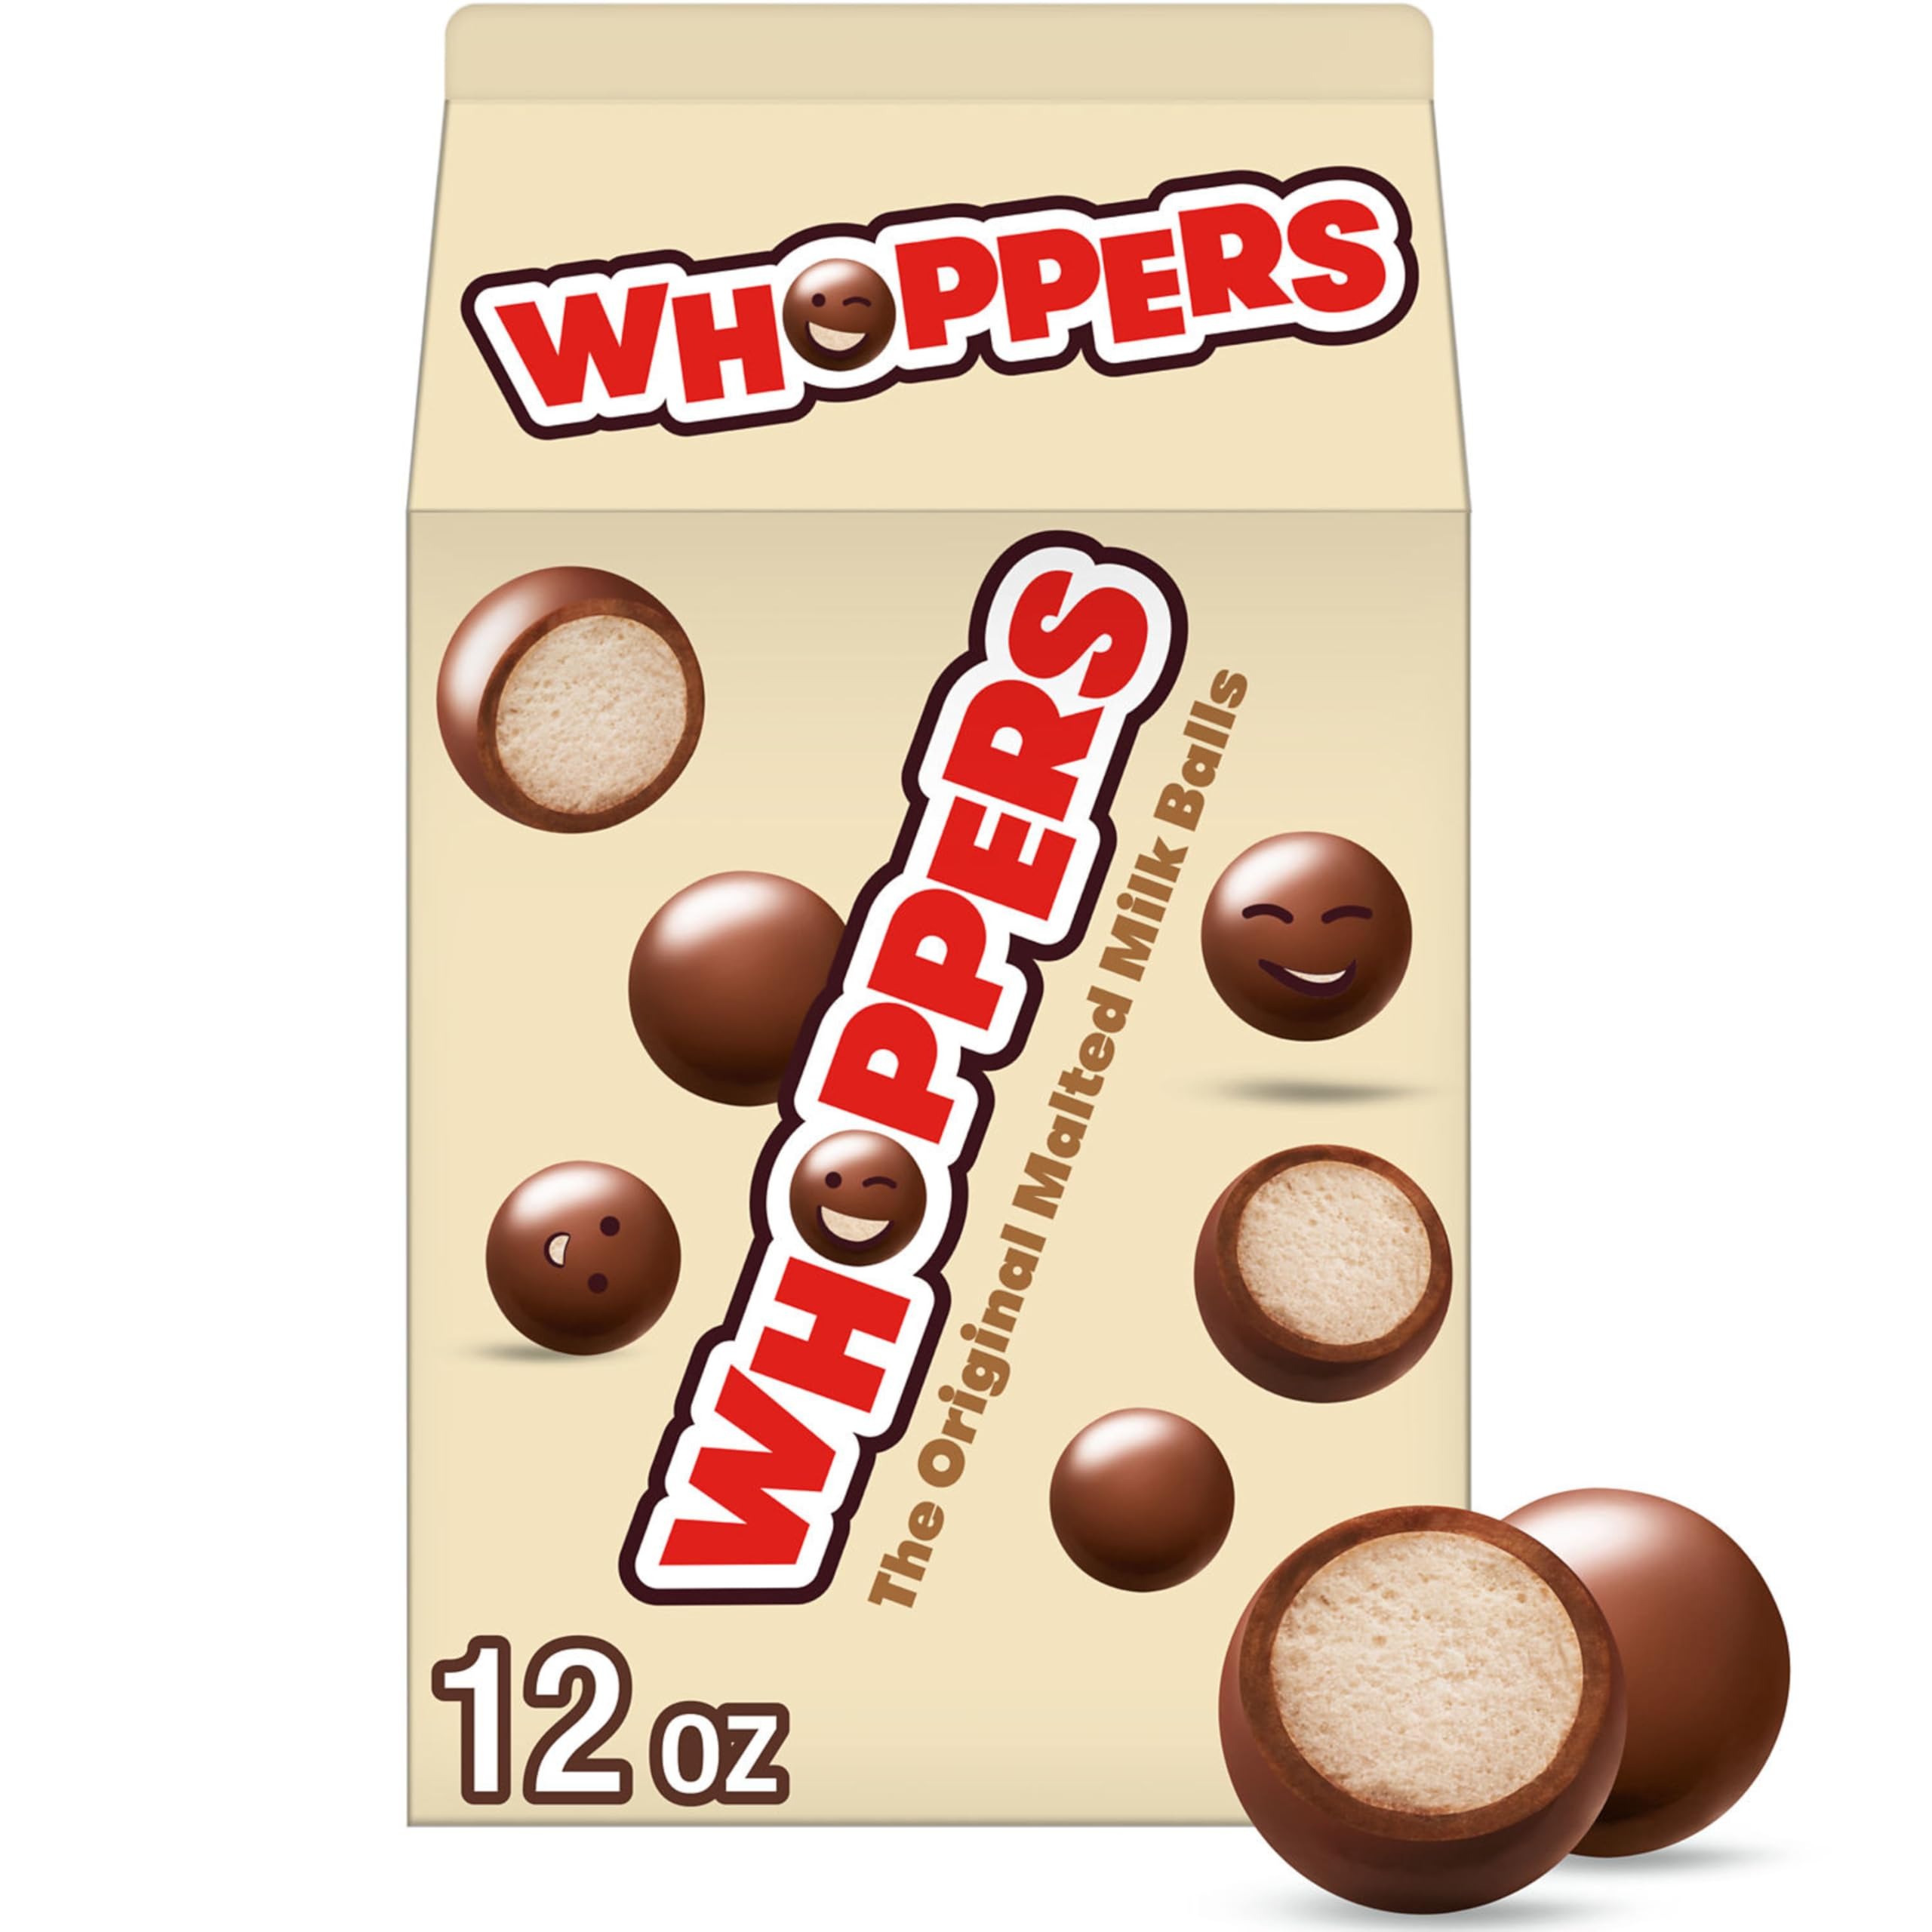
Item Name: WHOPPERS Malted Milk Balls Candy Carton, 12 oz
Bullet Point 1: Contains one (1) 12-ounce box of WHOPPERS Malted Milk Balls Candy
Bullet Point 2: Keep these chocolatey candy treats on hand at home or in the office for snacking and sharing wherever the day leads
Bullet Point 3: A sealed kosher box of candy for lasting freshness until you're ready to enjoy
Bullet Point 4: Add a classic box of WHOPPERS malted milk candy to your present for the next birthday party or anniversary date you attend
Bullet Point 5: Crunchy malted milk ball candies with a sweet, rich chocolatey coating for a classic treat that you can enjoy for Halloween, Christmas, Valentine's Day and Easter
Value: 12.0
Unit: Ounce

Price: 2.715